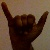
The image shows a hand gesture representing the letter 'Y' in Indian Sign Language.